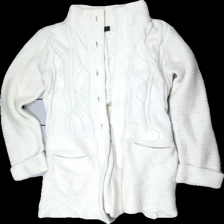
View: front
Type: Cardigan
Category: Ladies
Brand: Not in the list
Brand text on label: Vero moda
Colors: White
Material: 100% acrylic
Cut: Regular
Size: M
Season: All
Damage: missing buttons
Price range: <50
Recommended usage: Export